Minerva between Geometry and Arithmetic

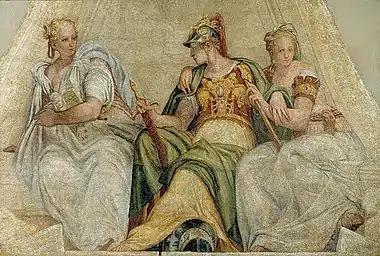
"Minerva between Geometry and Arithmetic" (1550) by Paolo Veronese

Minerva between Geometry and Arithmetic is a fresco fragment, usually attributed to Paolo Veronese, from 1550, but by some art historians to Anselmo Canera or Giambattista Zelotti. It was painted for the Palazzo de Soranzi in Castelfranco Veneto but is now in the Palazzo Balbi, in Venice.